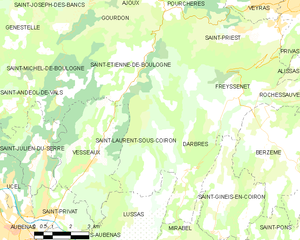
Carte des communes françaises: Saint-Laurent-sous-Coiron